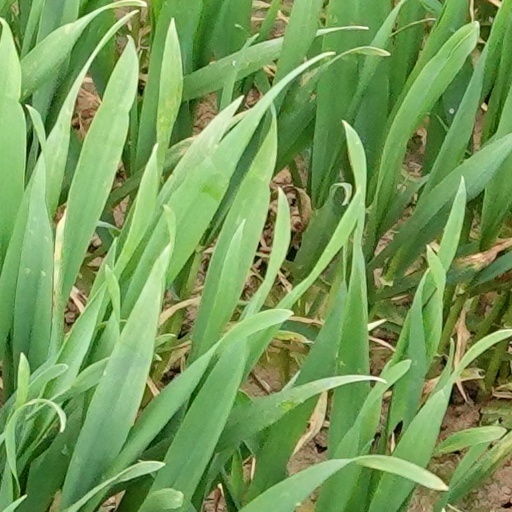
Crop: wheat